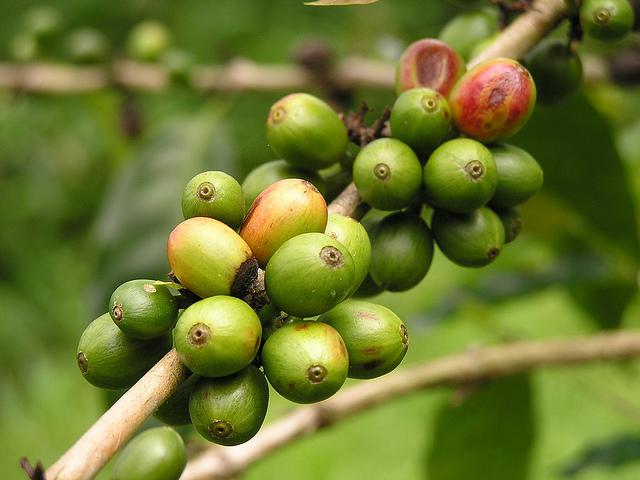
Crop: unknown
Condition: coffee_coffee_berry_blotch